Emperor William Tower (Holzminden)

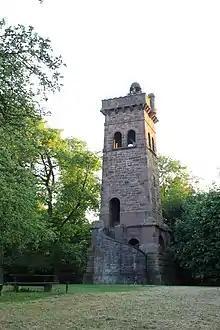
Emperor William Tower (2015)

The Emperor William Tower or Kaiser Wilhelm Tower is an observation tower near Holzminden in the German state of Lower Saxony, built in honour of the German emperor, William I. It was erected in 1908 and is 17 metres high.